Dress Act 1746

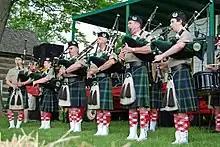
Bagpipes at the Strawberry Festival.

Abolition and Proscription of the Highland Dress (19 Geo. 2. c. 39, s. 17, 1746):